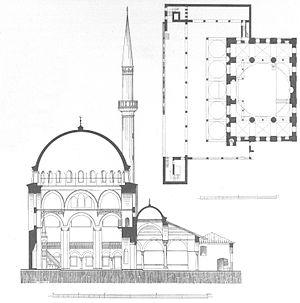
La mosquée de Rüstem Pacha est une mosquée située dans le quartier d'Eminönü à Istanbul en Turquie.